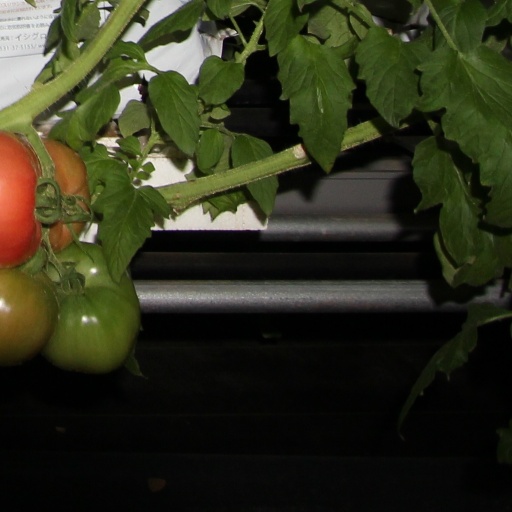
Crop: tomato